Tapachula

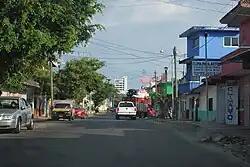
Street near city downtown

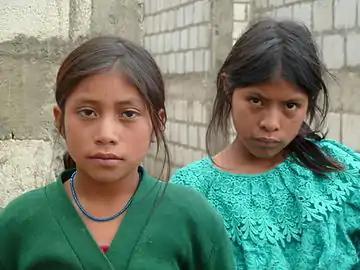
Mam girls. The Mam are one of the largest ethnic groups of the city and are the original inhabitants of the city, which was previously a territory subservient to the Mam Kingdom of Xelaju.

The city of Tapachula is the governmental authority for a number of other communities which cover a combined area of 303 km. It borders the municipalities of Motozintla, Cacahoatán, Tuxtla Chico, Frontera Hidalgo, Suchiate, Tuzantán, Huehuetán and Mazatán with the Pacific on the south and Guatemala to the northwest.